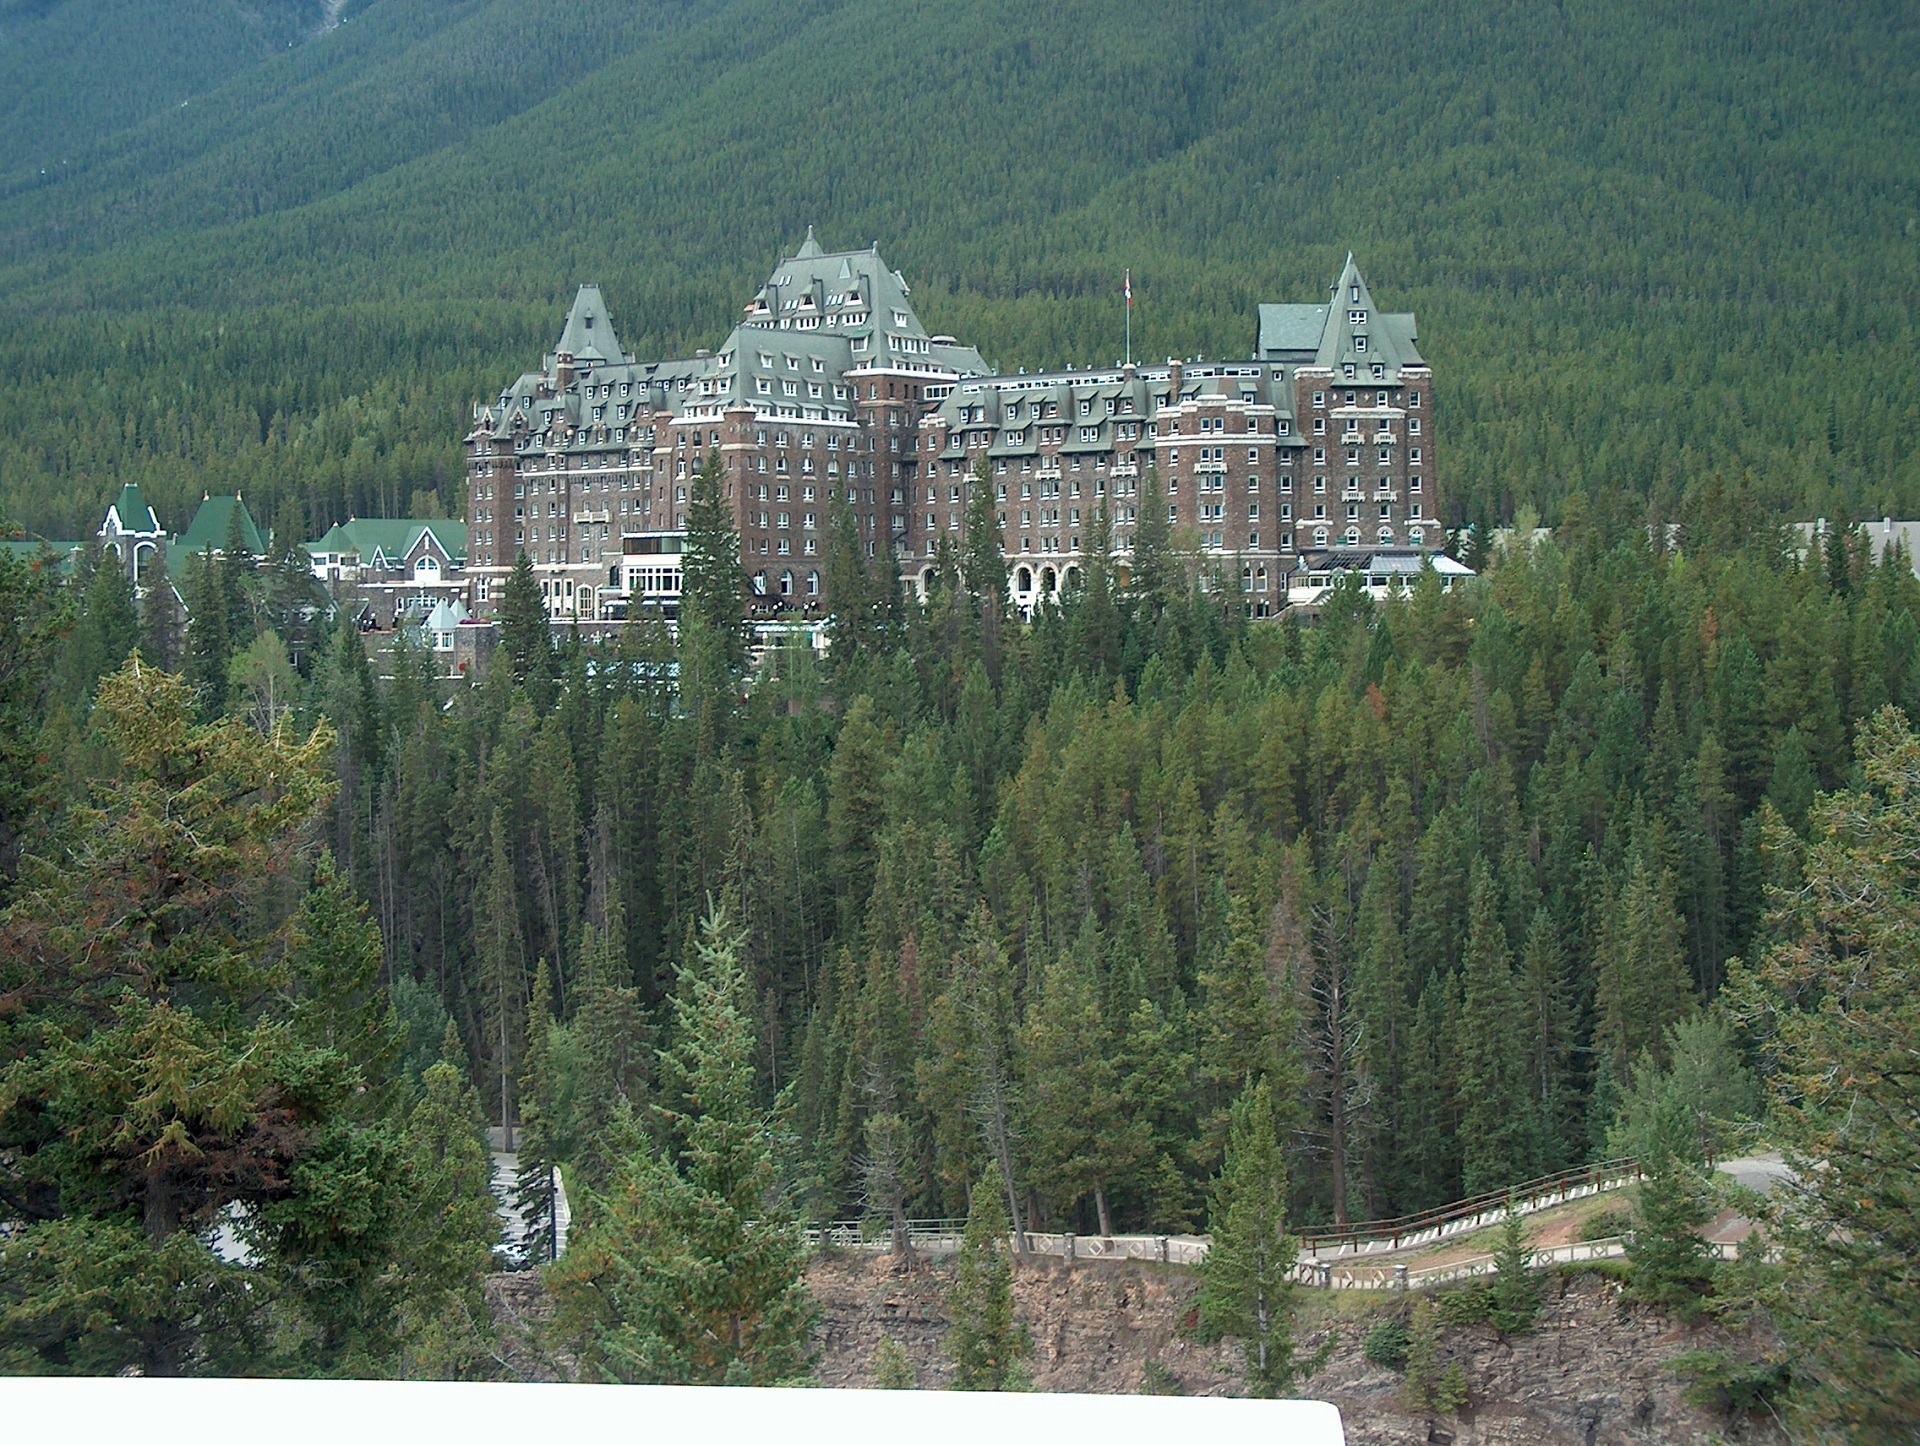
landscape, nature, forest, mountain, architecture, valley, mountain range, vacation, tourist, travel, scenic, sightseeing, terrain, ridge, trees, outdoors, luxury, resort, canada, heritage, alberta, ecosystem, aerial photography, banff springs hotel, biome, geographical feature, mountainous landforms, geological phenomenon